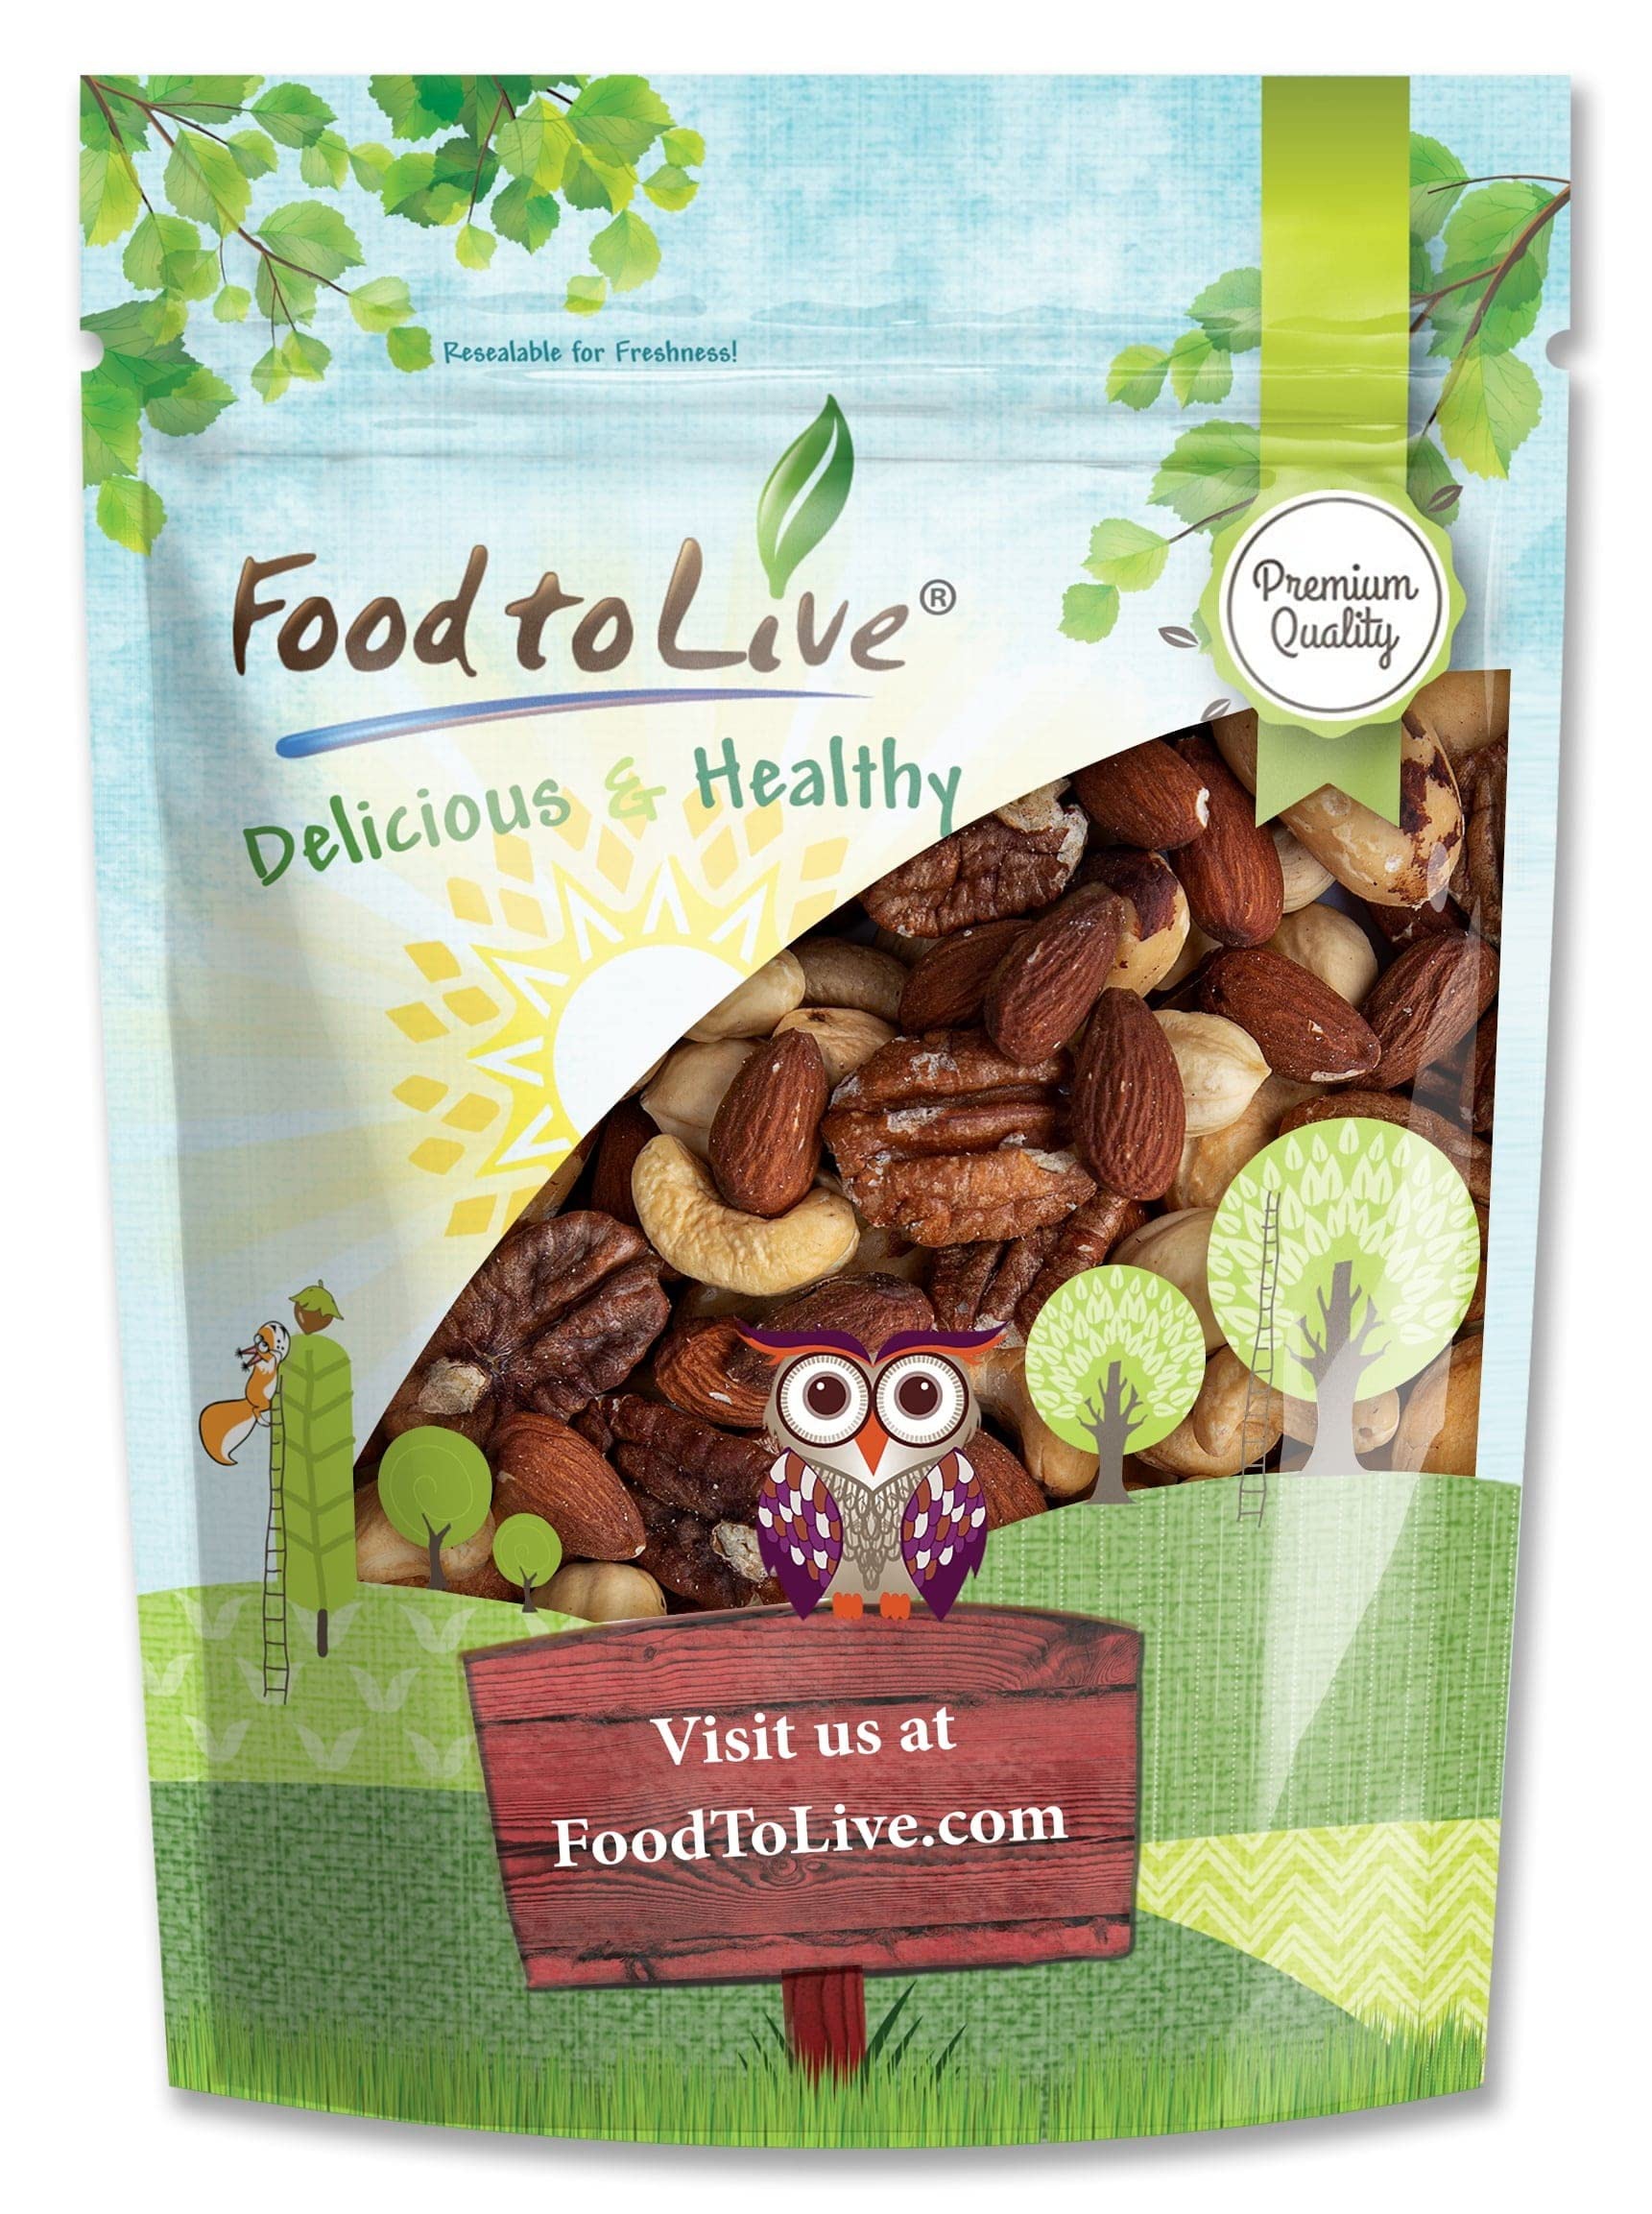
Item Name: Food to Live Deluxe Unsalted Nuts Mix, 1 Pound – A Blend of Dry Roasted Pecans, Cashews, Hazelnuts, Almonds, Brazil Nuts. Oven Roasted, Vegan, Kosher, Bulk. Wholesome Snack. Full of Protein, Fiber
Bullet Point 1: ✔️ PREMIUM QUALITY, VEGAN, KOSHER: Food to Live Deluxe Nuts Mix is an assortment of premium quality Almonds, Brazil Nuts, Cashews, Pecans, and Hazelnuts. Moreover, they’re Kosher and suitable for various diets including vegan.
Bullet Point 2: ✔️ OVEN-ROASTED, NO OIL, NO SALT: Deluxe Mixed Nuts are dry-roasted in the oven with absolutely no oil added. They are unsalted and crunchy with a sharp nutty flavor.
Bullet Point 3: ✔️ KETO & PALEO: Our Deluxe Unsalted Nuts can be included in meal plans for Keto and Paleo diets.
Bullet Point 4: ✔️ HIGHLY NUTRITIOUS: Overall, all Mixed Deluxe Nuts boast a great source of protein, dietary fiber, antioxidants, and monounsaturated fats. They are rich in Magnesium, Phosphorus, Copper, Manganese, Zinc, and Iron.
Bullet Point 5: ✔️ WHOLESOME SNACK & INGREDIENT: This blend of Deluxe Nuts is a perfect wholesome snack and ingredient. Add it to pastries, baked goodies, salads, oatmeal, smoothies, or use as coating for meat and fish.
Value: 16.0
Unit: Ounce

Price: 17.99